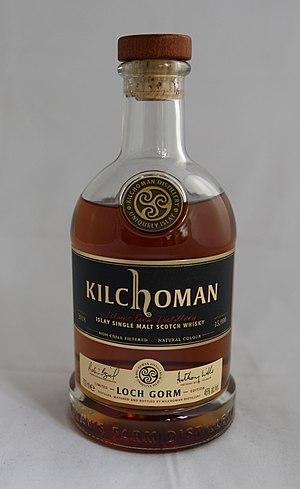
Kilchoman est une distillerie de single malt whisky installée près du village éponyme, dans l'île d’Islay sur la côte ouest de l'Écosse, dans les îles Hébrides intérieures. La distillerie est située au nord-ouest de l'île, à proximité immédiate de la plage de Machir Bay, sur le territoire administré par la ville nouvelle de Bowmore.